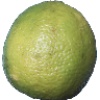
Label: limes